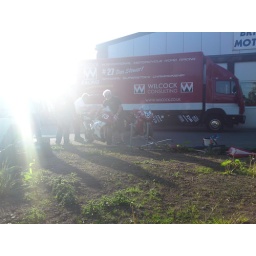
Guys setting up the bikes in front of the truck with the sun flaring over the top big time!